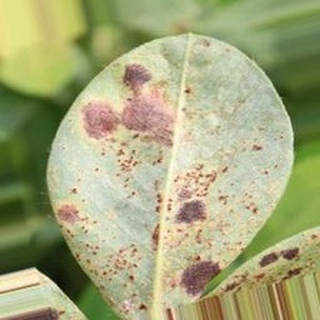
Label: groundnut_rust